Damar Hamlin

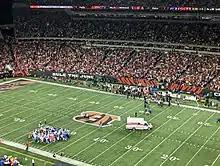
Hamlin is removed by ambulance as his teammates "(bottom left in white)" pray

On January 2, 2023, during a Week 17 "Monday Night Football" game against the Bengals, Hamlin collapsed on the field at 8:56 p.m. EST after tackling wide receiver Tee Higgins and required immediate emergency medical treatment.